Nicolas Bokov

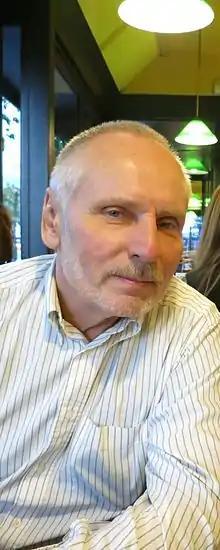
Nicolas Bokov

Nicolas Bokov (born Боков, Николай Константинович, 7 July 1945 – 2 December 2019) was a Russian writer, who emigrated to France in 1975.